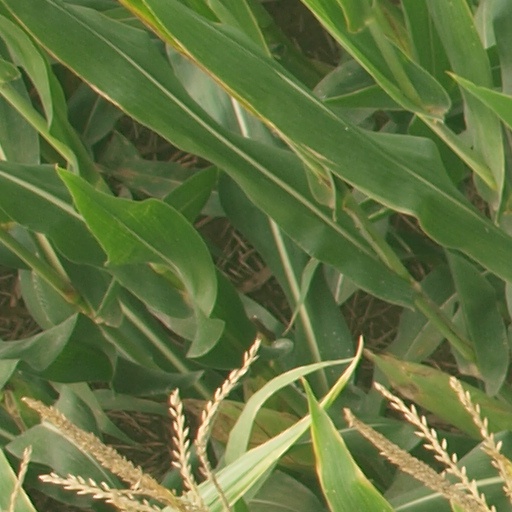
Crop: maize; corn